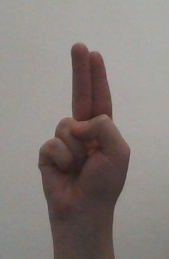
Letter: taa